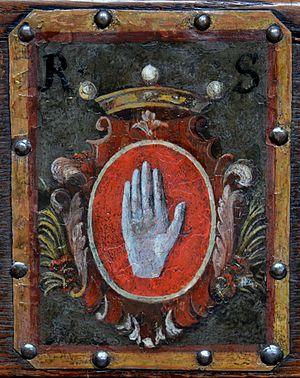
La famille Sinner, ou de Sinner depuis 1785, est une famille bourgeoise de Berne.